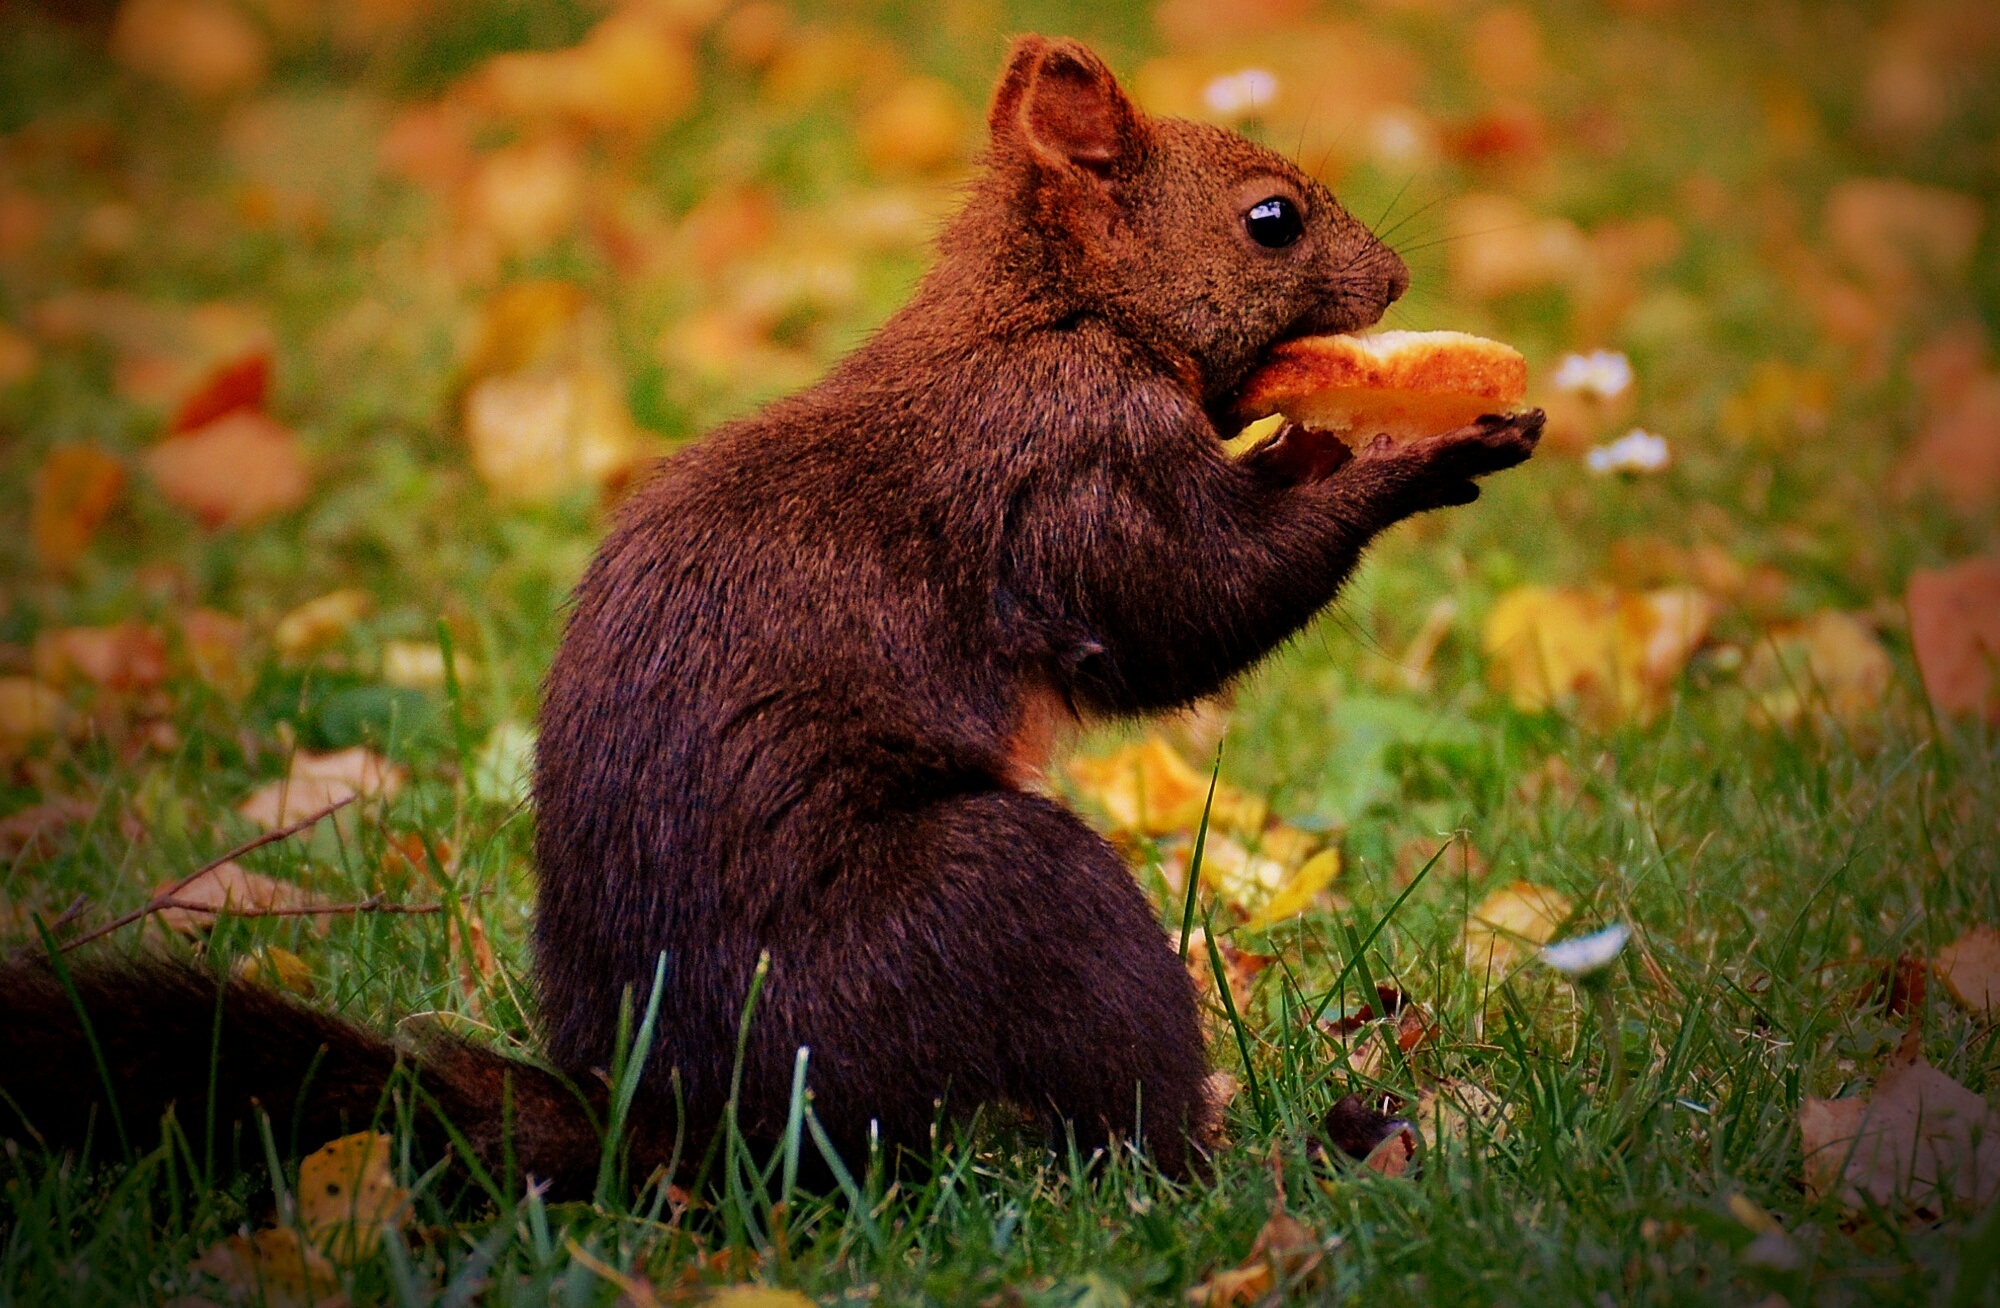
nature, cute, bear, wildlife, brown, mammal, squirrel, garden, eat, rodent, fauna, climb, vertebrate, nager